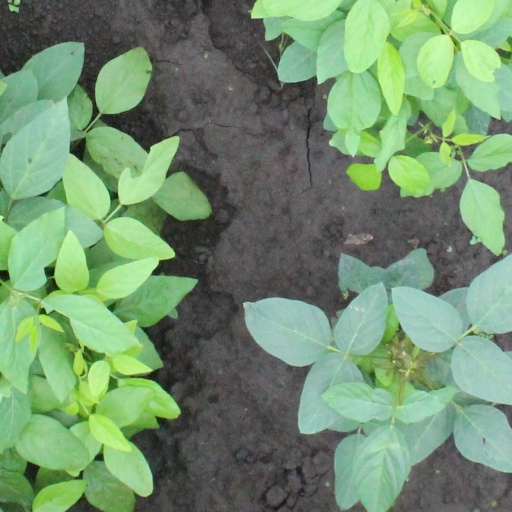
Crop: soybean